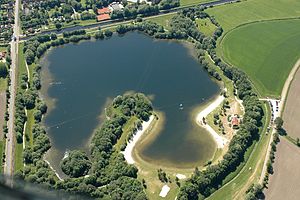
Sande (Friesland) / Inddeling
Sande er en kommune i Landkreis Friesland i den tyske delstat Niedersachsen. Den ligger ud til havbugten Jadebusen, omtrent 7 km sydvest for Wilhelmshaven, og 12 km sydøst for Jever.